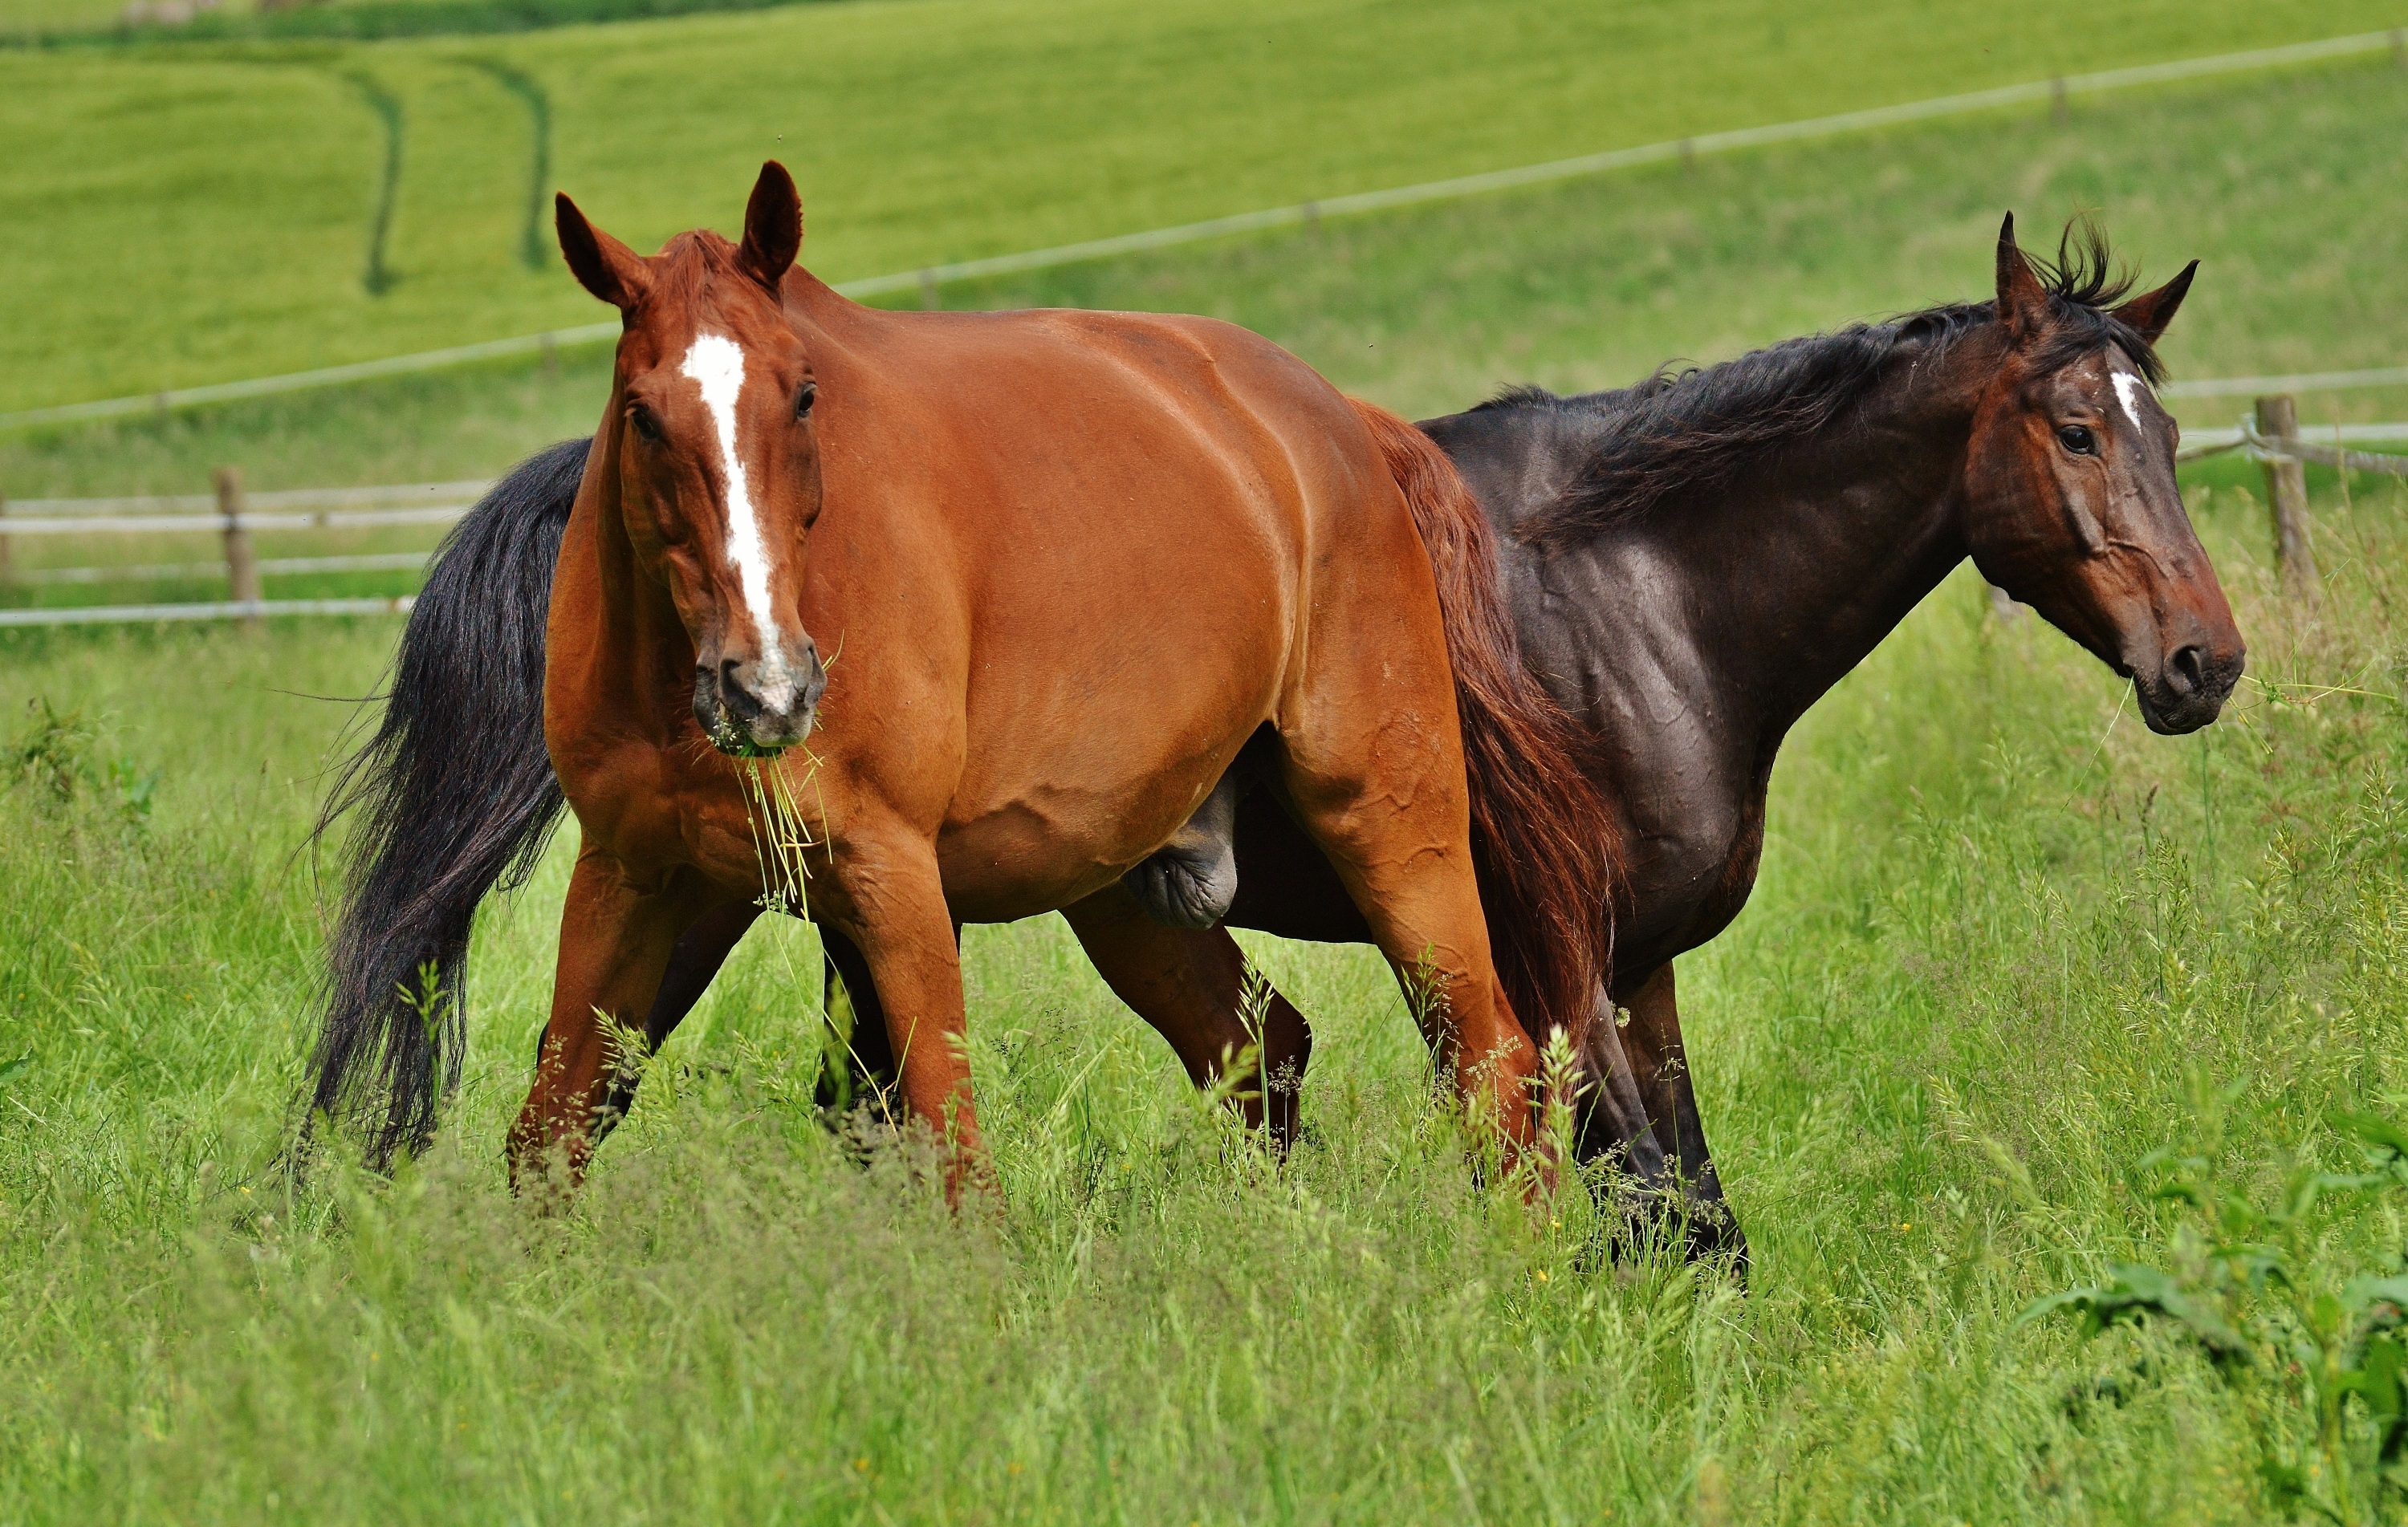
nature, grass, meadow, prairie, play, green, pasture, grazing, horse, brown, rein, mammal, stallion, mane, eat, graze, paddock, horses, racing, vertebrate, mare, coupling, foal, for two, romp, pack animal, eventing, horse like mammal, mustang horse